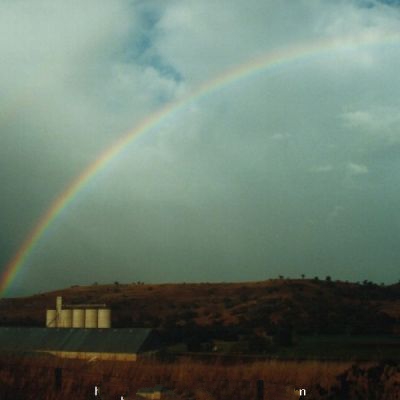
Cloud type: Nimbostratus (Ns)